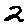
Label: 2